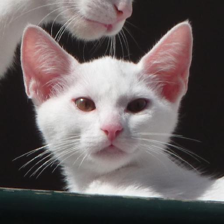
Label: animals